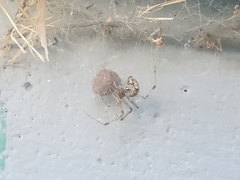
Species: Parasteatoda_tepidariorum